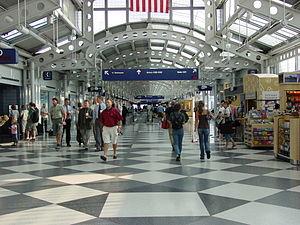
L'aéroport international O'Hare de Chicago, plus simplement O'Hare, est un aéroport américain situé à Chicago, dans l'Illinois. Sixième aéroport mondial en nombre de passagers, il accueille cette année plus de 78 millions de personnes. L'aéroport reçoit son nom en l'honneur de l'aviateur américain Edward O'Hare, premier as de la United States Navy, mort au combat dans le Pacifique.